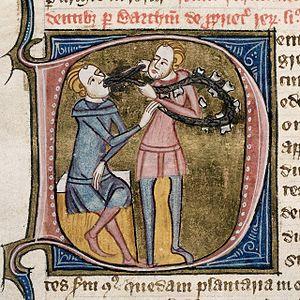
Une lettrine historiée, aussi appelée lettre historiée, est une lettre ornée narrative constituant un des aspects les plus originaux de la mise en page au Moyen Âge. Elle est détachée, agrandie du corps du texte et souvent placée en premier. À la fois fonctionnelle et ornementale, la lettre historiée présente l’histoire par une illustration intégrée à la lettre faisant référence au texte. Elle peut synthétiser l’écrit ou délivrer un message. Ces lettrines sont employées pour la première fois dans des manuscrits anglo-saxons du VIIIᵉ siècle. Elles peuvent aussi se retrouver dans certains livres imprimés.
La médecine médiévale dans l'Occident chrétien est une médecine de langue latine qui s'étend sur près d'un millénaire, de la fin de l'Antiquité jusqu'à la Renaissance.
Le chirurgien-dentiste est un professionnel de santé médical habilité à pratiquer l'odontologie.
L’histoire de la médecine dentaire est une partie de l'histoire de la médecine, et l'étude des développements historiques de la médecine dentaire, y compris des biographies des personnes qui ont influencé la médecine dentaire de leur temps. Cette histoire s'étend très loin dans le passé. Ainsi, au Danemark, la preuve de l'ouverture d'une molaire remonte au néolithique. Le traitement conservatoire des dents chez les anciens paysans du Pakistan a pu être prouvé dans l'intervalle de 7 000 à 5 500 ans av. J.C, et ce avec l'intention de « réparer » les dents, et éventuellement même de combler les cavités. Depuis les Sumériens, on a cru jusqu'aux temps modernes qu'un ver dans la dent était responsable de la carie. Les premiers travaux sur la technique dentaire ont été faits au milieu du Iᵉʳ millénaire av. J.-C. par les Étrusques et les Phéniciens. L'influence des savants romains et grecs a été déterminante au Moyen Âge tant dans le monde chrétien que dans le monde arabe.